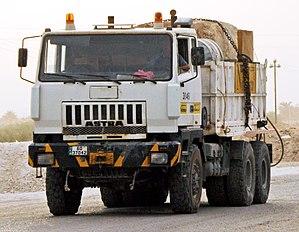
La gamme Astra BM série 6000 sont des camions-dumper de chantier, construits par le constructeur italien Astra SpA, à partir de 1989. Ces camions sont tous en configuration 6x4 ou 6x6 avec cabine en fibre de verre.
La gamme Astra BM série 300 sont des camions-dumper de chantier, construits par le constructeur italien Astra SpA, à partir de 1982. Ces camions sont tous en configuration 6x4 ou 6x6 avec cabine en fibre de verre.